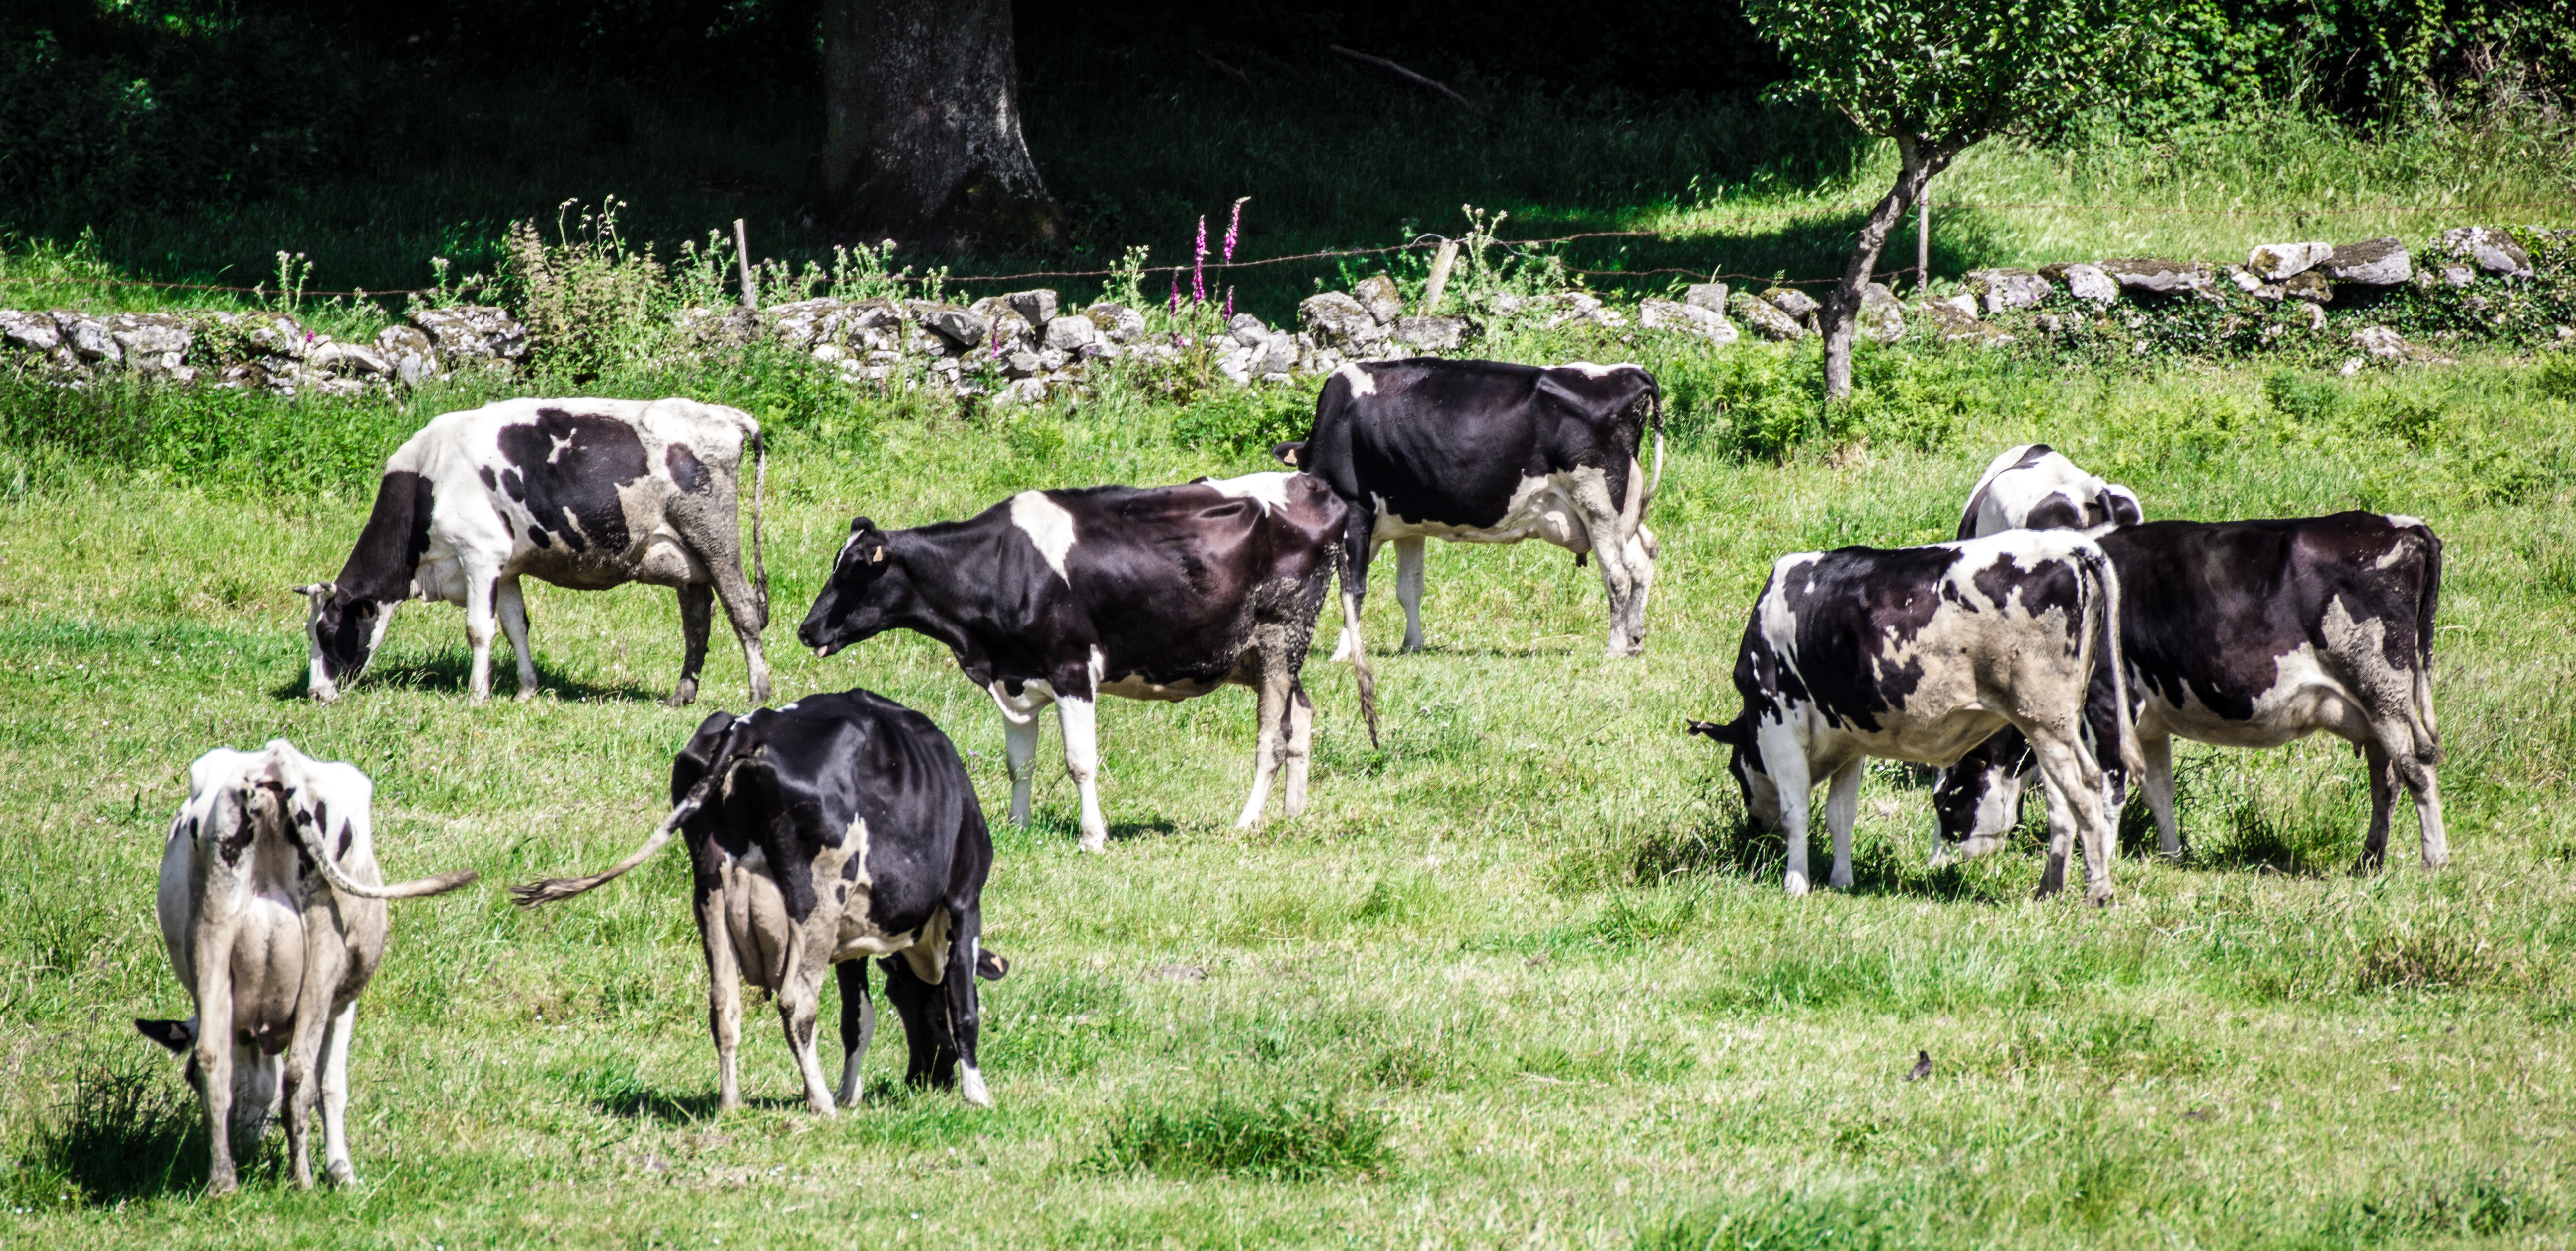
nature, grass, meadow, flower, cow, herd, pasture, grazing, mammal, fauna, cows, animals, habitat, cattle like mammal